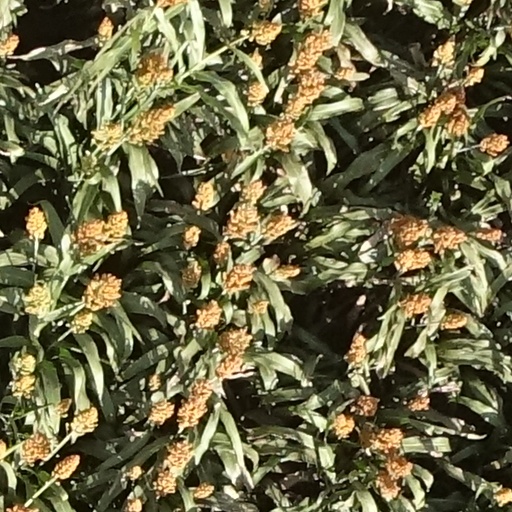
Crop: sorghum